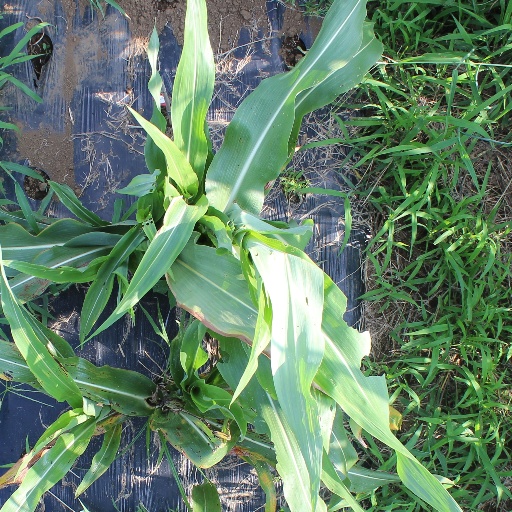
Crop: sorghum